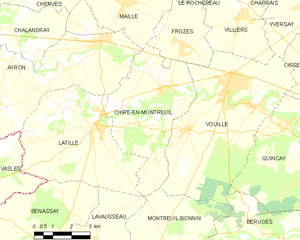
Carte des communes françaises Chiré-en-Montreuil